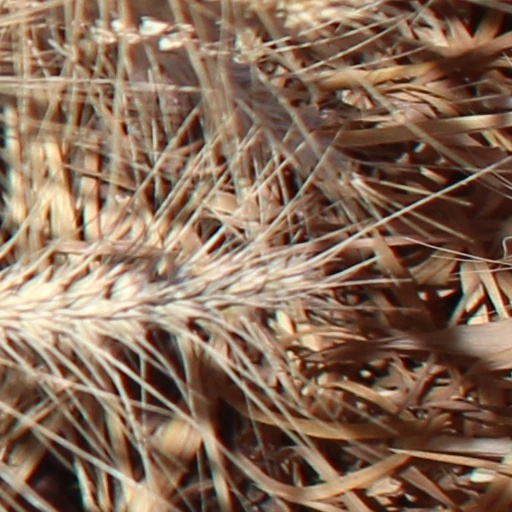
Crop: wheat